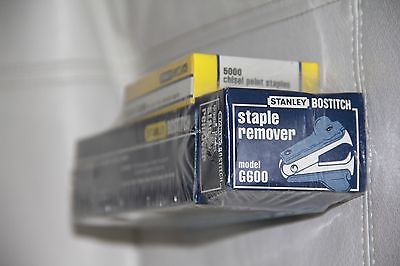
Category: stapler